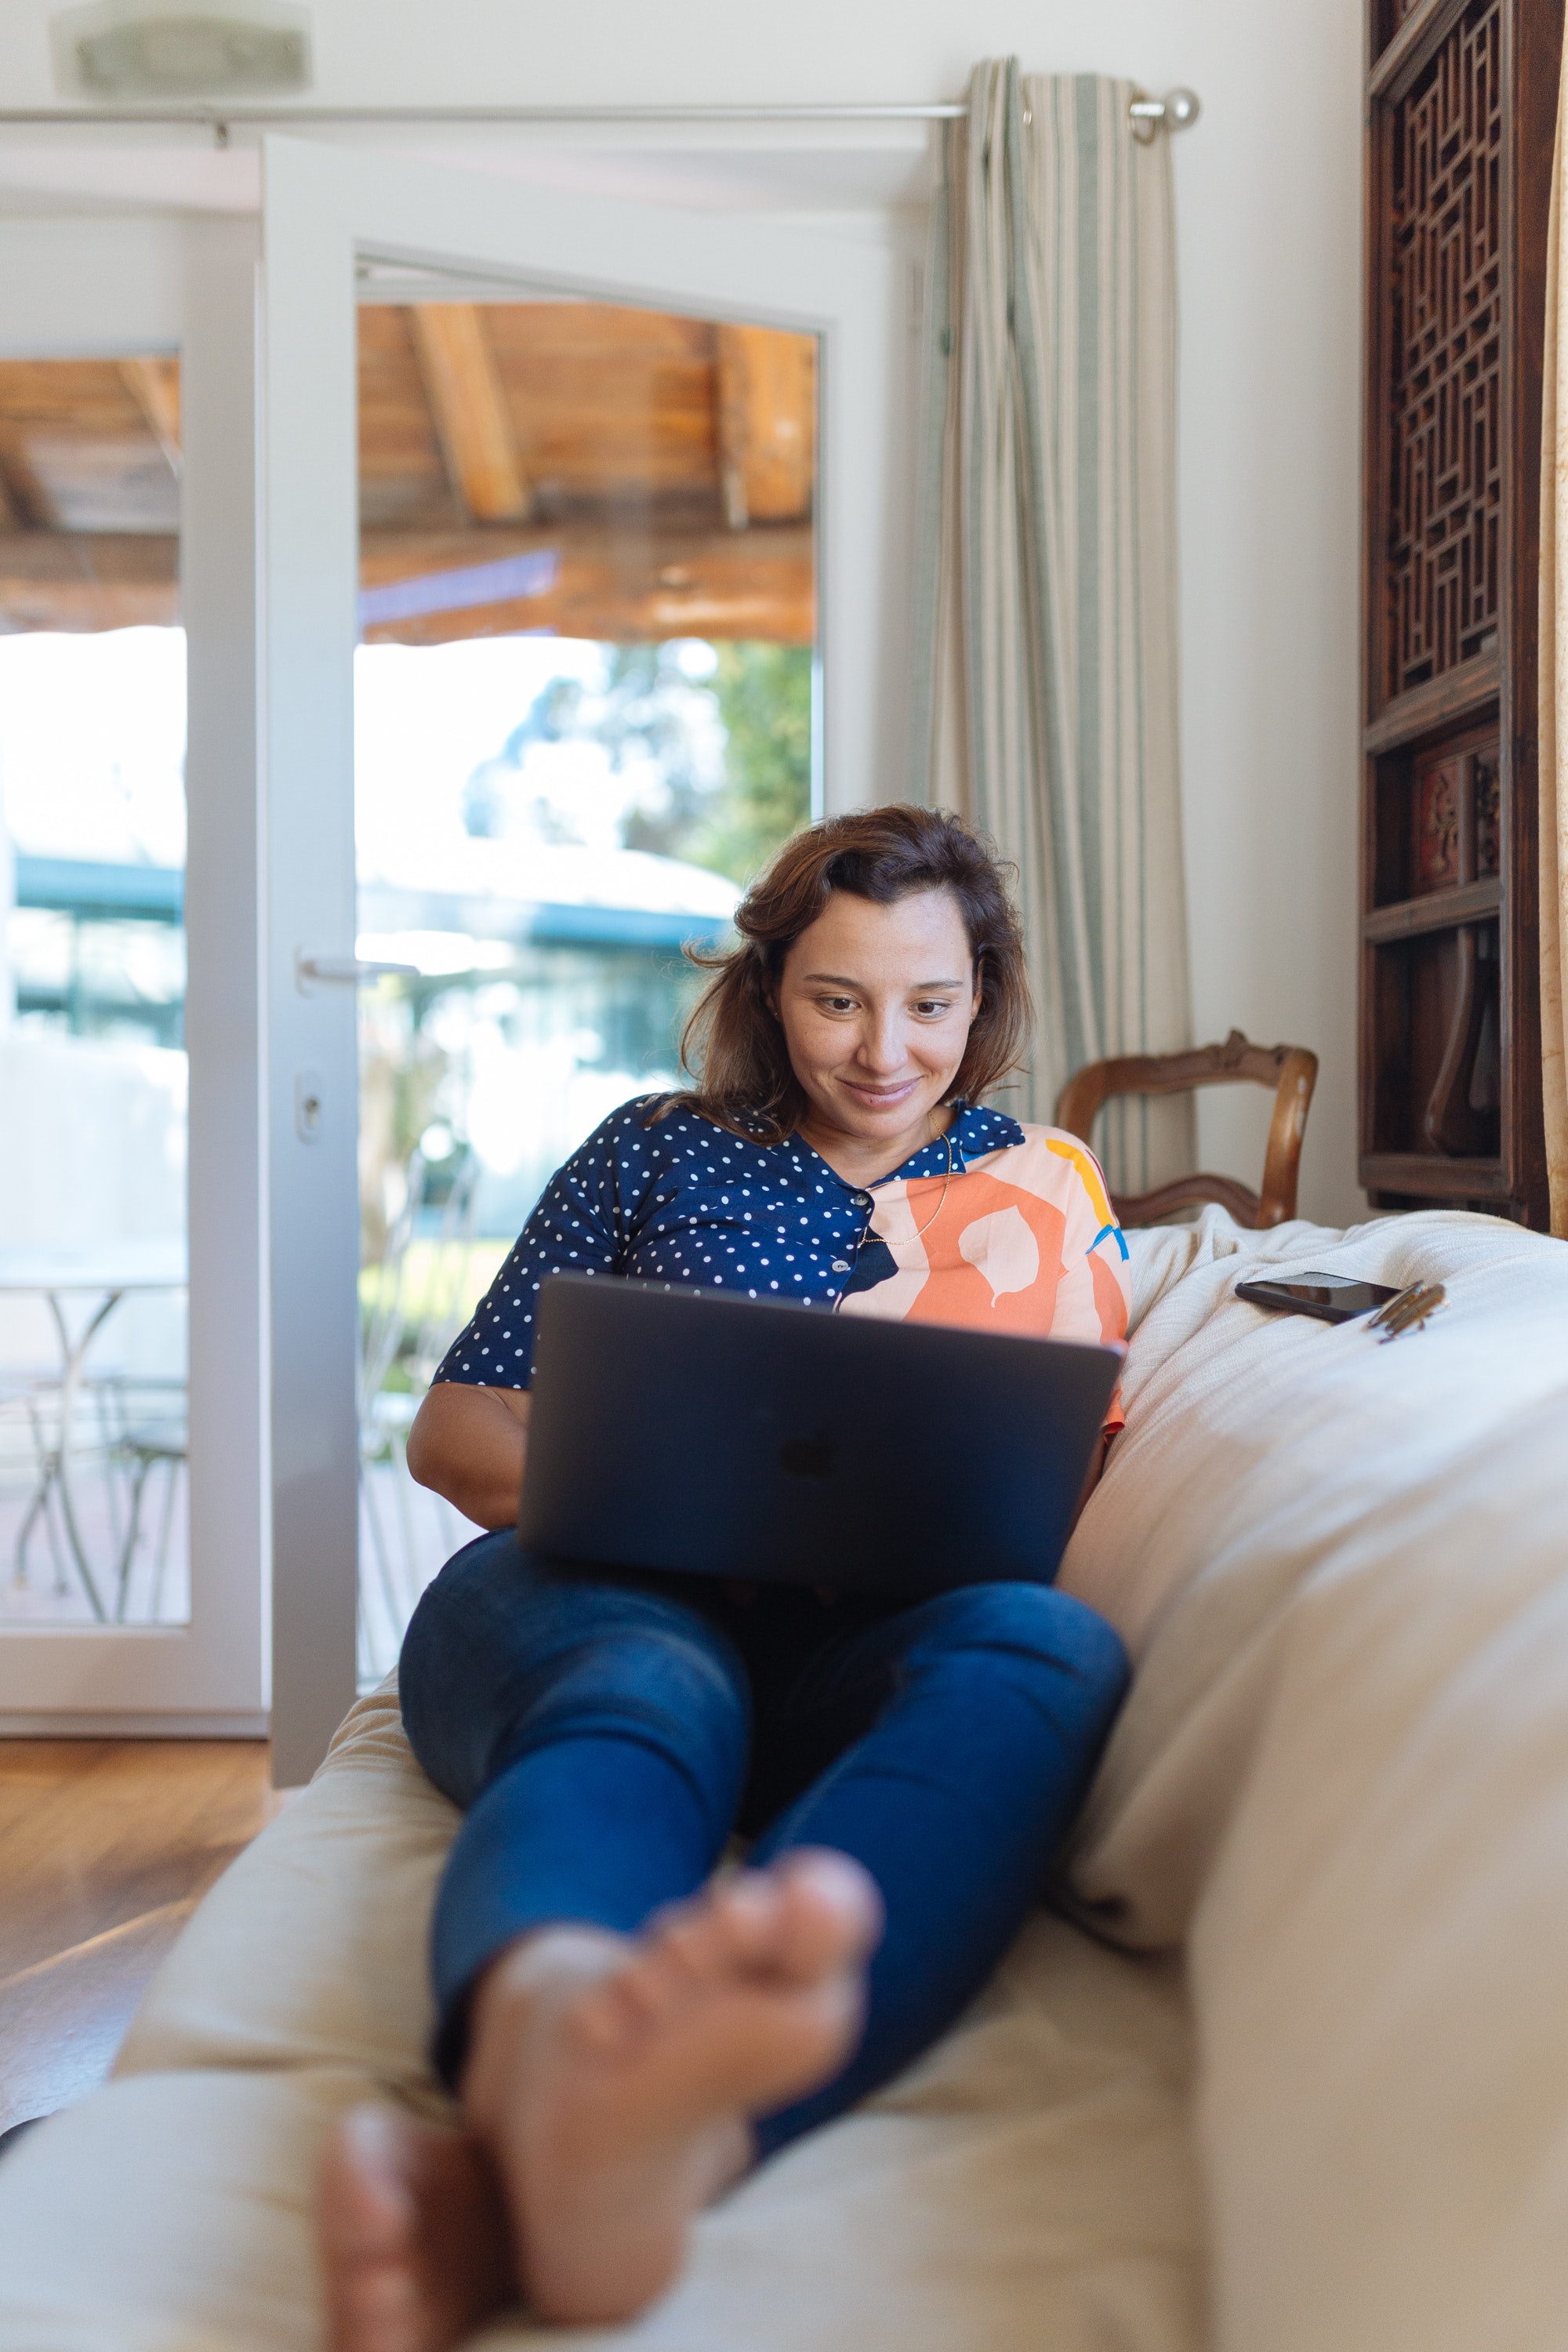
sitting, leg, furniture, comfort, room, joint, bean bag, couch, knee, electronic device, pillow, vacation, neck, Bean bag chair, barefoot, sole, leisure, child